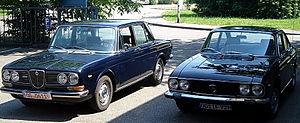
La Lancia 2000 est une voiture fabriquée par le constructeur italien Lancia en remplacement de la Lancia Flavia, de 1971 à 1975.